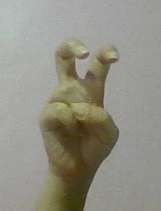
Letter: toot